Irish Catholic Martyrs

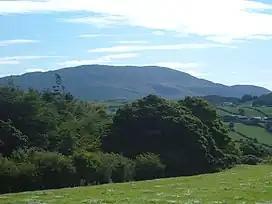
Slieve Gullion.

After taking the island in 1653, the New Model Army turned Inishbofin, County Galway, into a prison camps for Catholic priests arrested while exercising their religious ministry covertly in other parts of Ireland. Inishmore, in the Aran Islands, was used for exactly the same purpose. The last priests held on both islands were finally released following the Stuart Restoration in 1662.